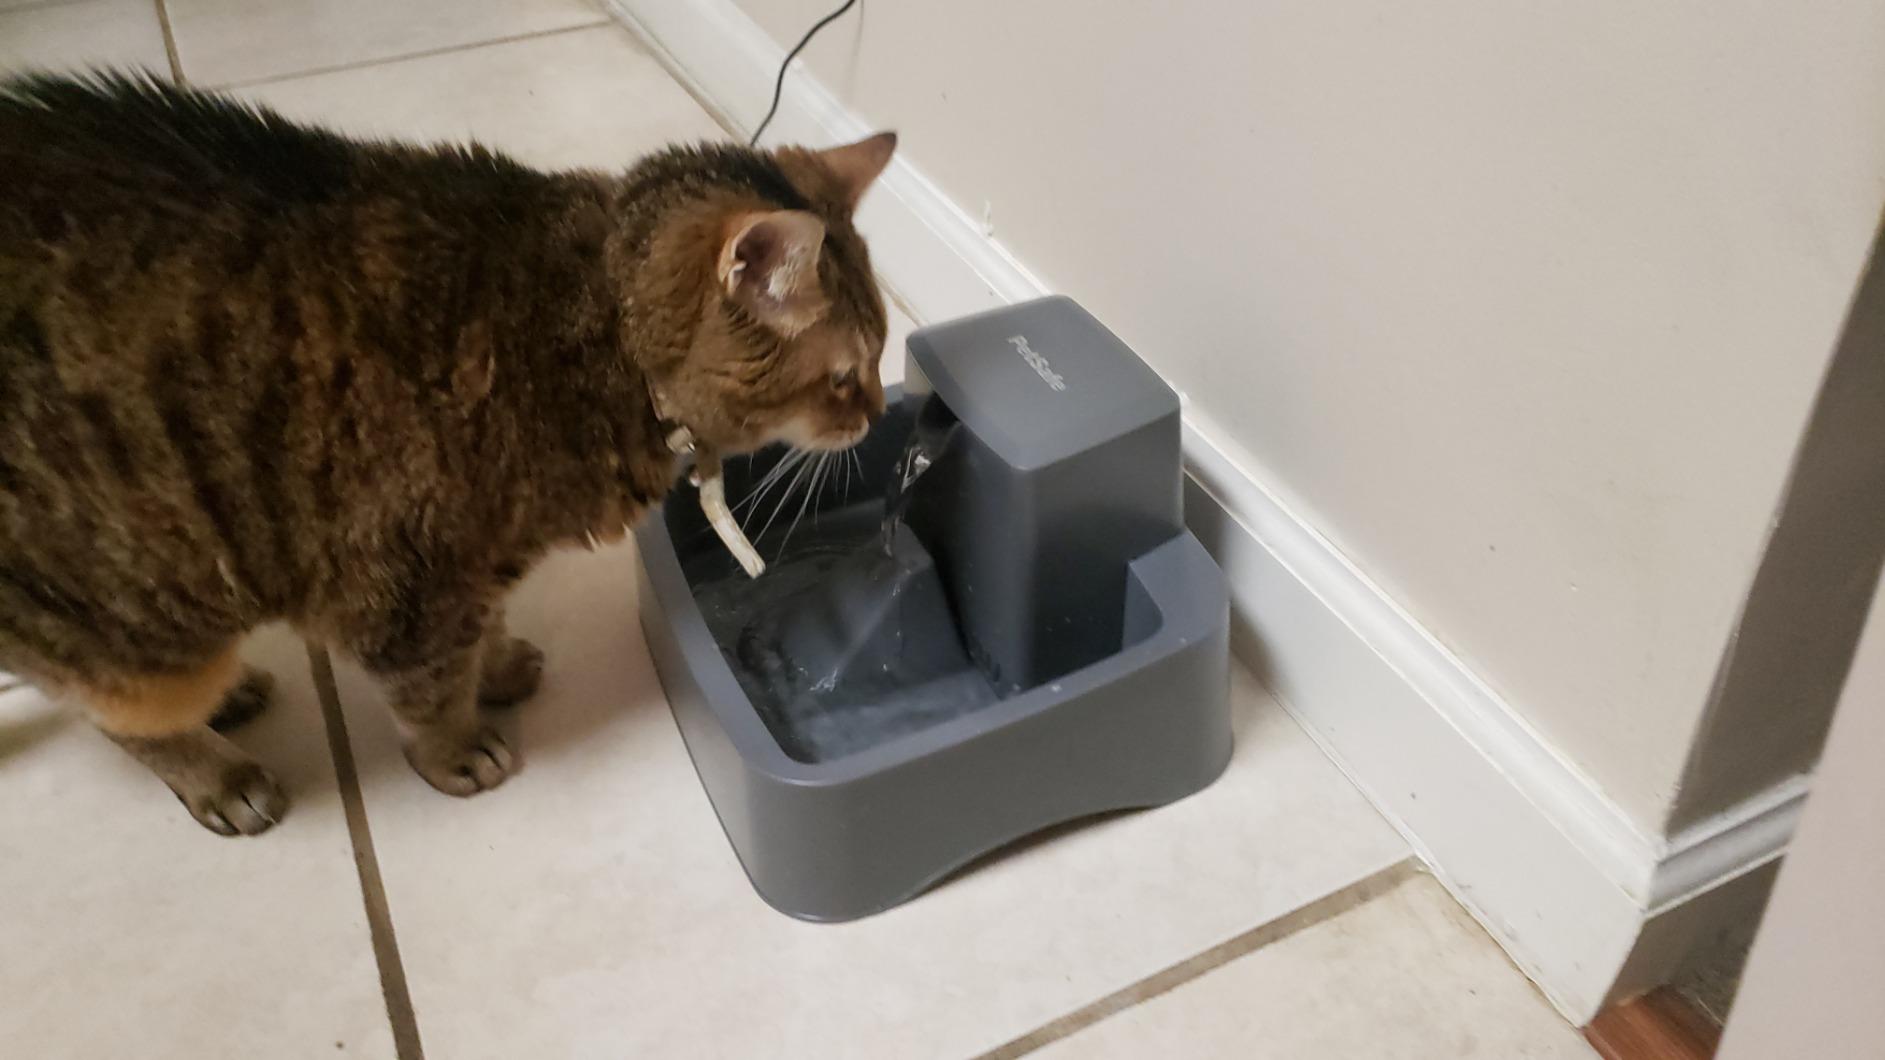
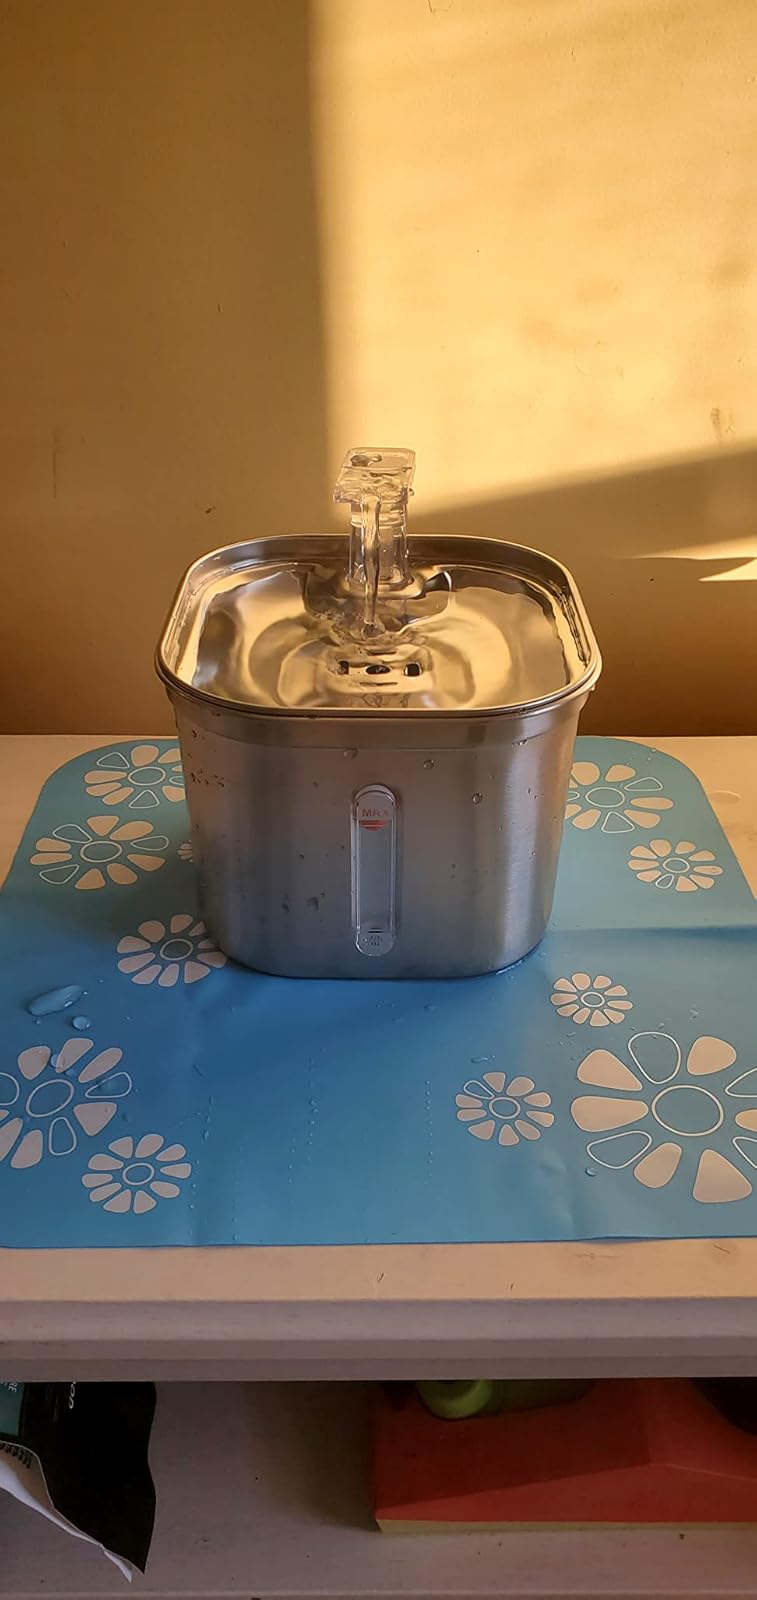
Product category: items_bowl
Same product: no